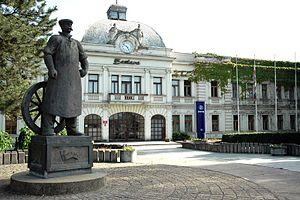
Les villes de Serbie sont définies par l'Institut de statistiques de la République de Serbie, qui répartit les localités en « localités urbaines »
Les listes ci-dessous présentent les usines de production et d'assemblage d'automobiles détenues, directement ou indirectement, par le groupe automobile Italien FCA Ityaly